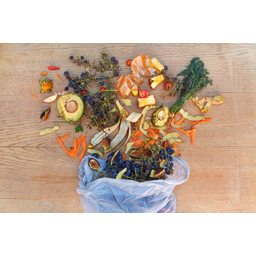
Label: trash